Seferbiy Zaneqo

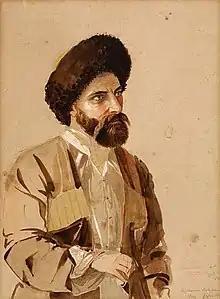
Full painting

Sefer Bey Zaneqo was born near Anapa. He descended from the Circassian noble family of Zan. His tribal affiliation is disputed, his ancestors are variously believed to be Khegayks or Natukhajs. His father Mehmed Giray Bey, a business owner and one of the richest men in Circassia, died when he was young.